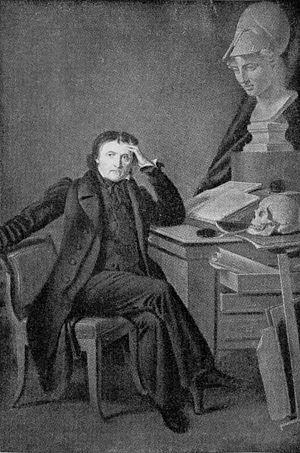
Egidius Mengelberg, né le 8 avril 1770 à Cologne, où il meurt le 26 octobre 1849, est un peintre et graveur allemand.